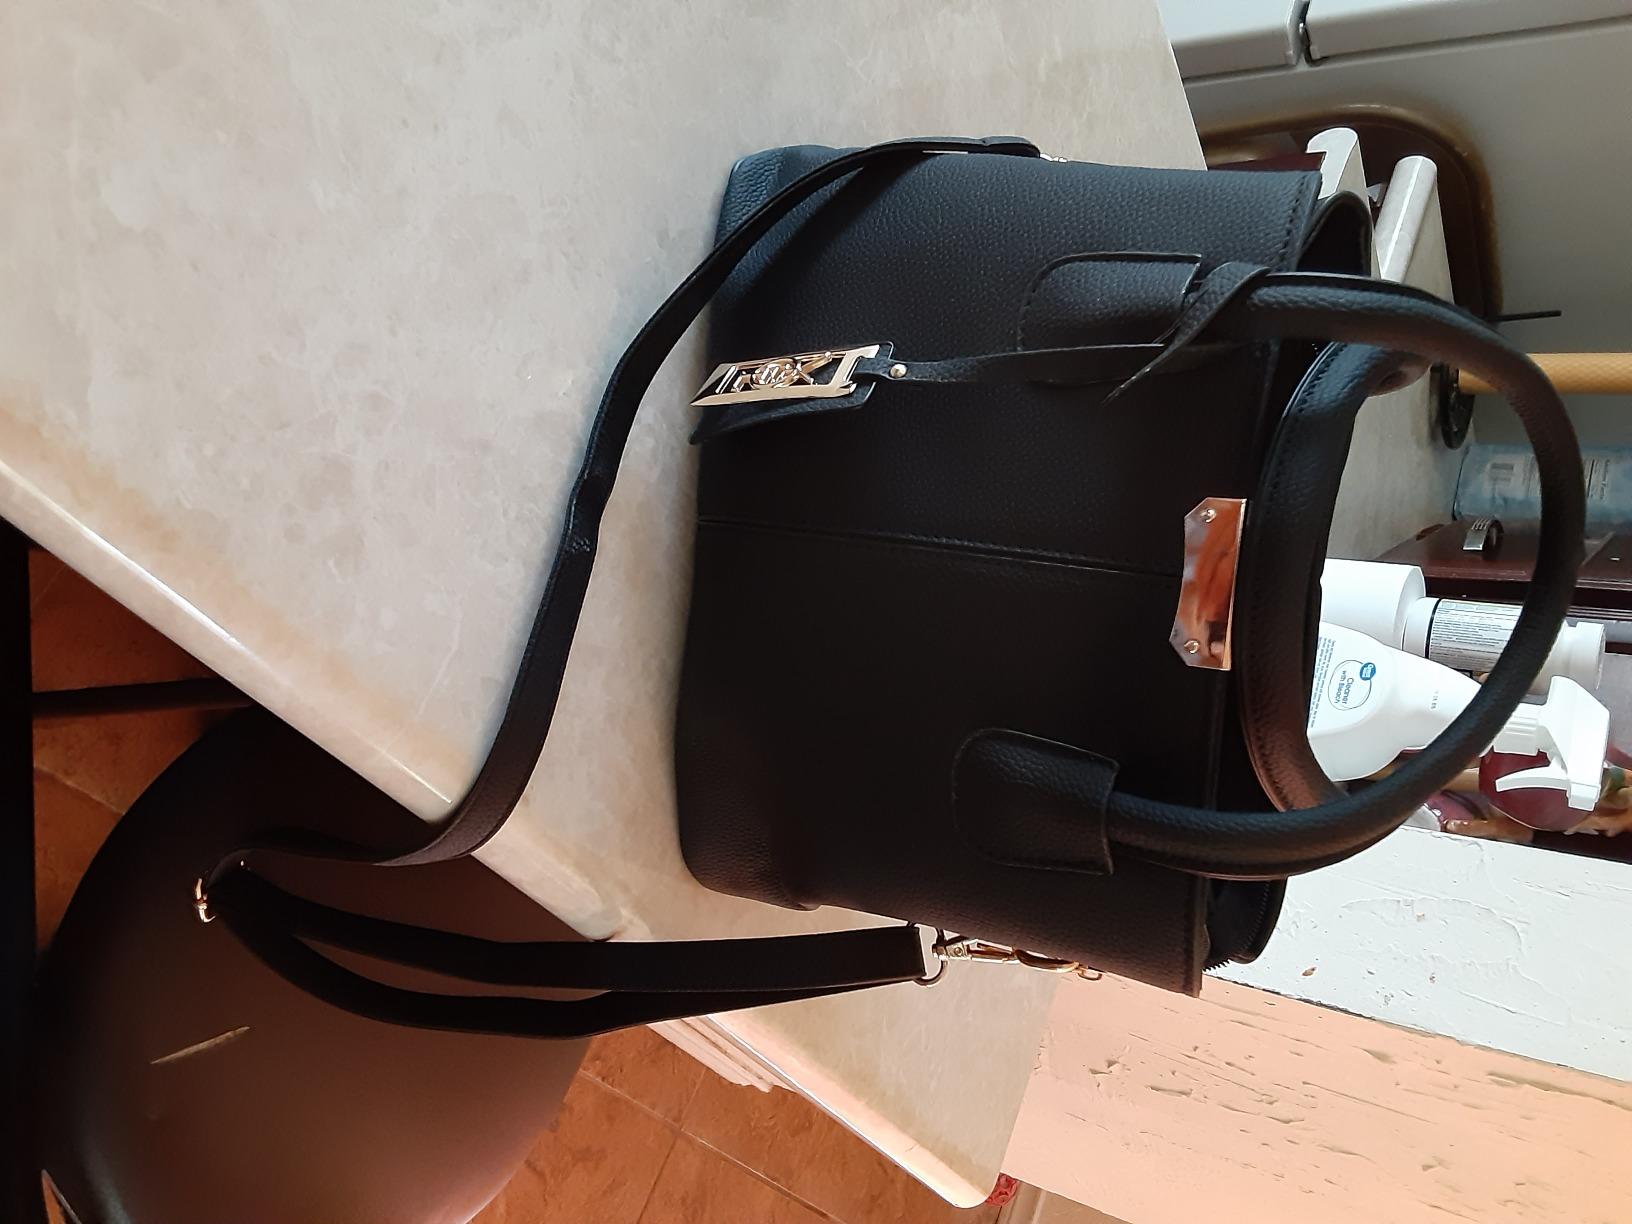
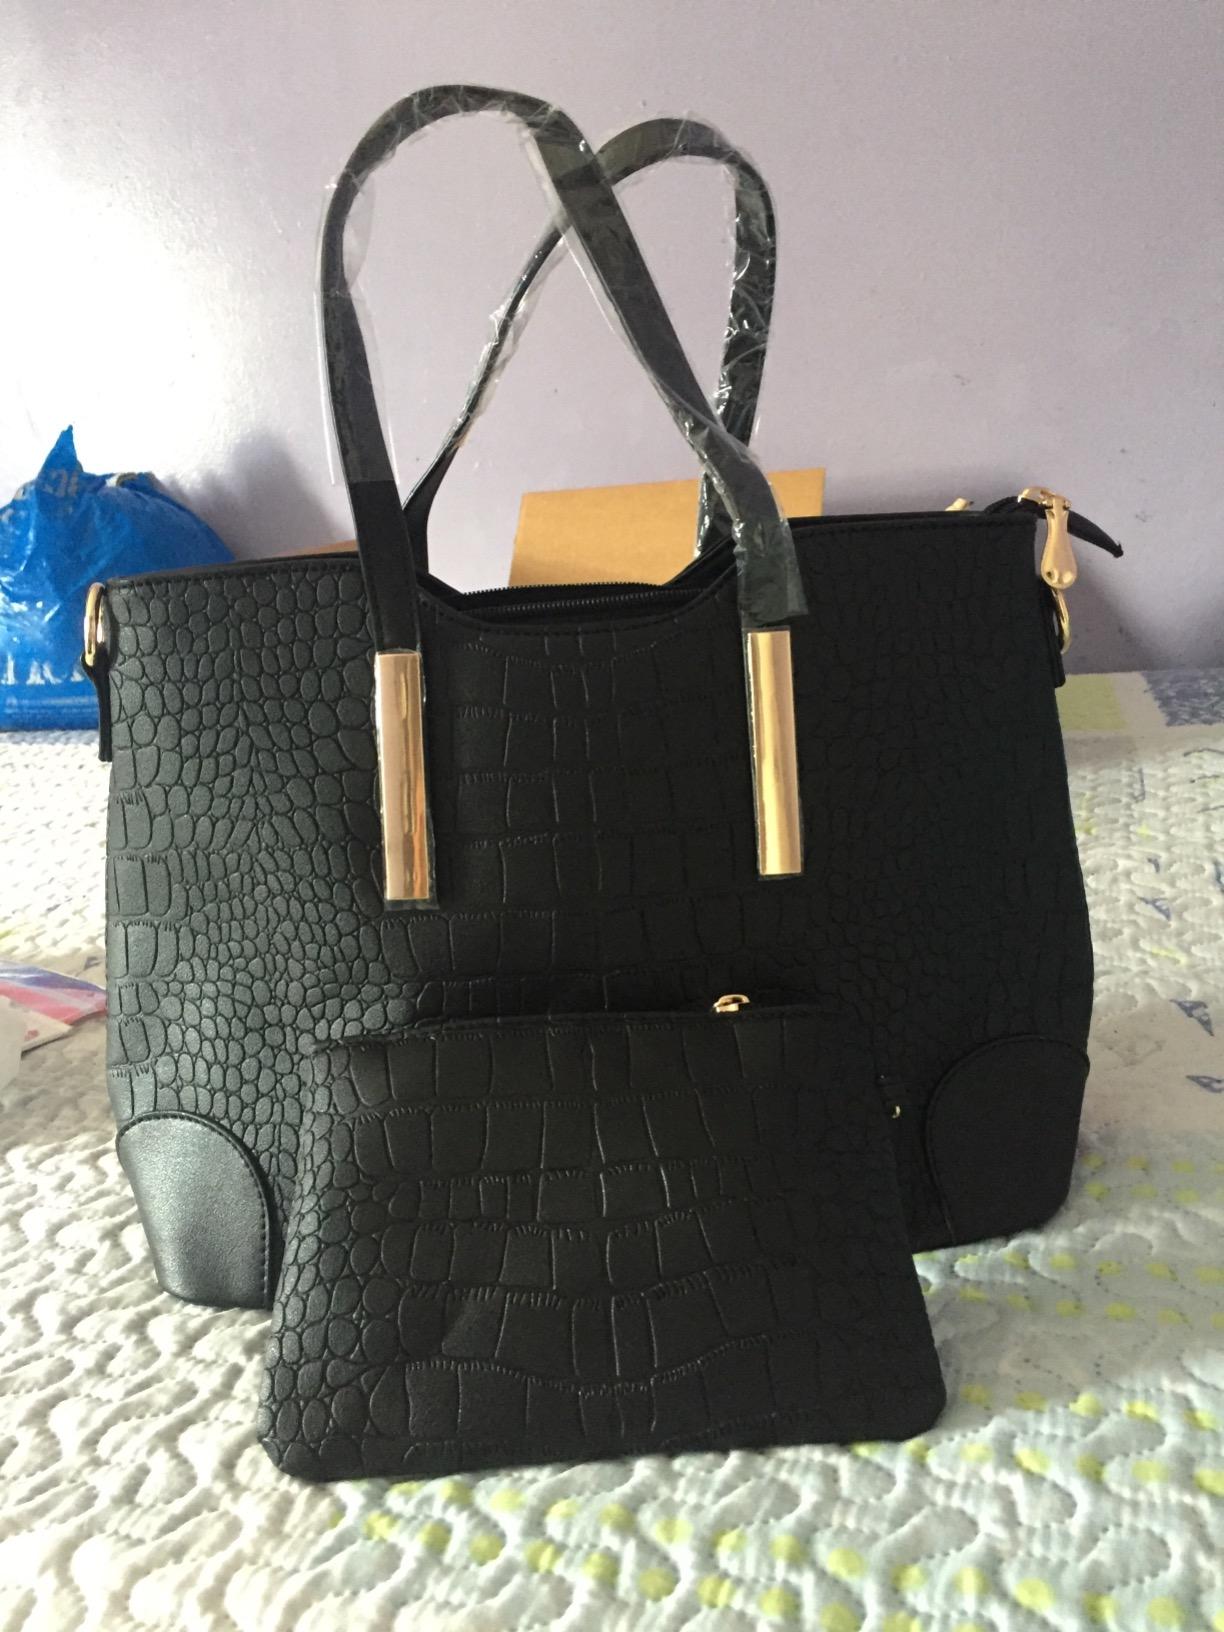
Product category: accessories_handbag
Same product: no